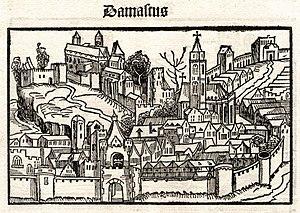
Damas est une ville et la capitale de la Syrie. Elle a plusieurs noms en arabe : le Cham, la ville du Jasmin.